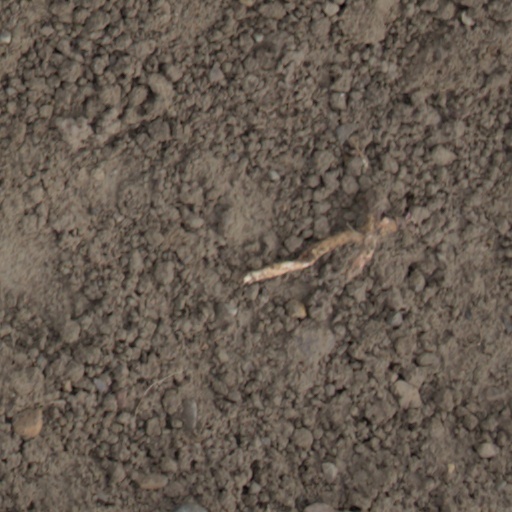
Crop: wheat